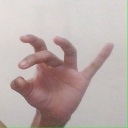
अक्षर: ओ